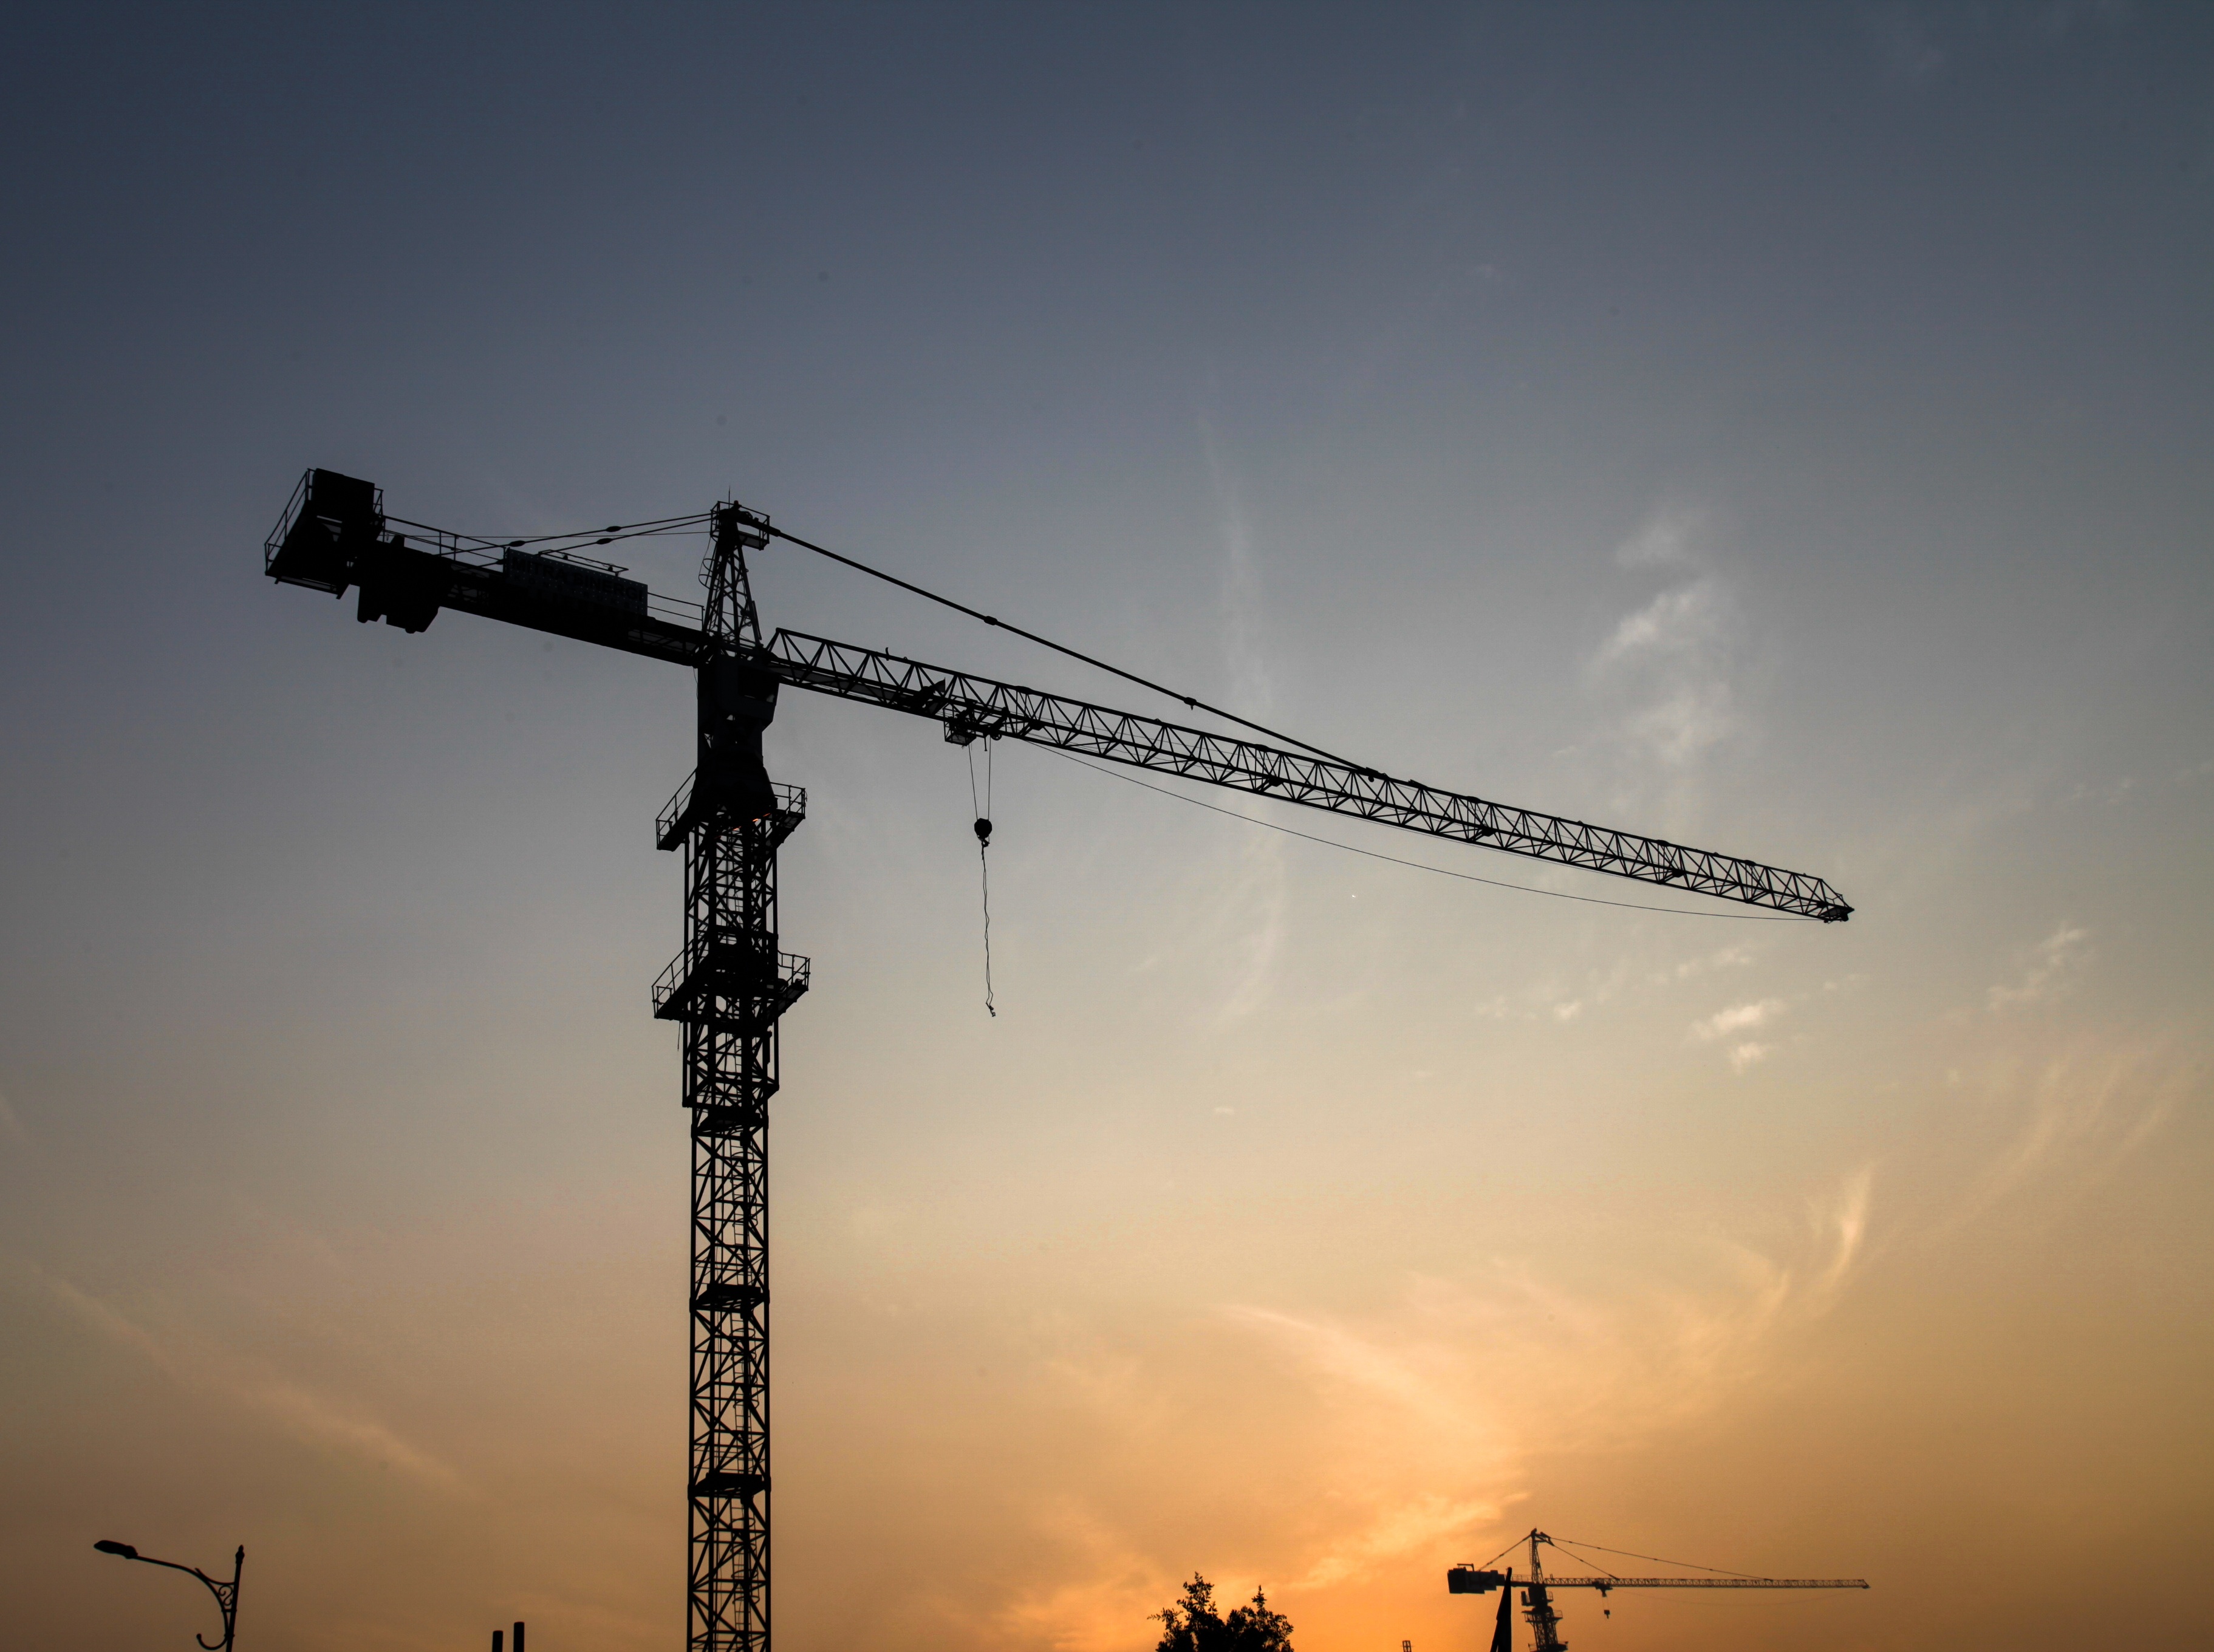
sky, vehicle, mast, street light, electricity, energy, atmosphere of earth